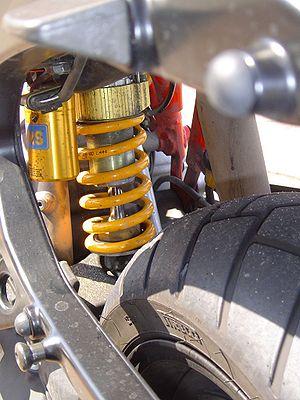
Öhlins, ou Öhlins Racing AB, est une société suédoise basée à Upplands Väsby, dans le sud du pays, spécialisée dans les systèmes de suspension. La marque est réputée, notamment grâce à son implication en compétition de très haut niveau, comme en MotoGP, en Superbike ou en WTCC.